1932 Copa del Presidente de la República final

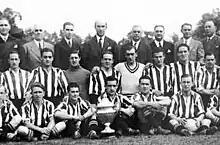
Team of Athletic Bilbao, champions

The 1932 Copa del Presidente de la República Final was the 32nd final of the principal Spanish football cup competition, now known as the Copa del Rey. Athletic Bilbao beat FC Barcelona 1–0 and won their 12th title, the third in a row.